Amy Biehl

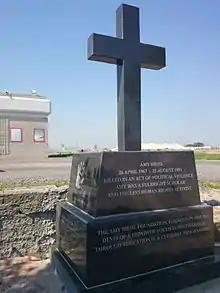
Amy Biehl Foundation Trust, Gugulethu

Amy Elizabeth Biehl (April 26, 1967 – August 25, 1993) was a Fulbright Scholar and American graduate of Stanford University and an anti-Apartheid activist in South Africa who was murdered by a black mob shouting anti-white slurs at her in Cape Town. The four men convicted of her murder were granted amnesty by the Truth and Reconciliation Commission.